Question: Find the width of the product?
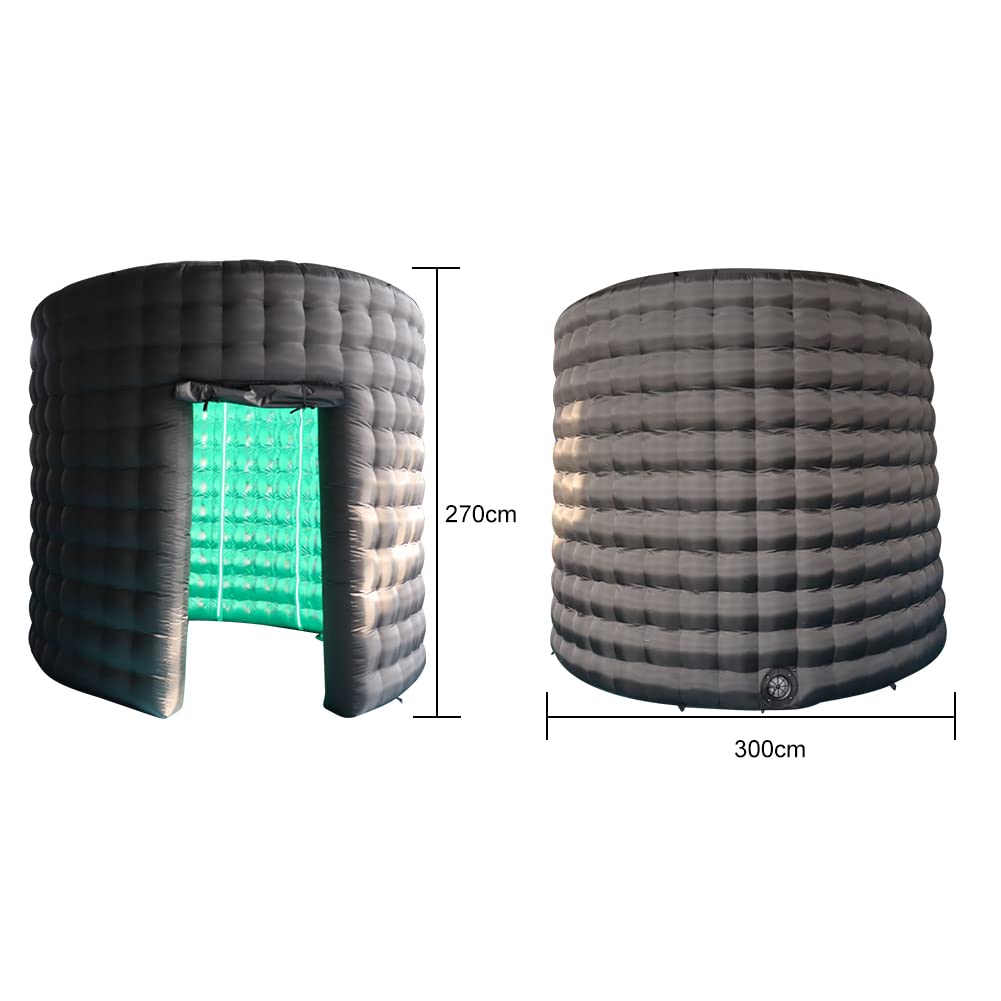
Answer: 300.0 centimetre